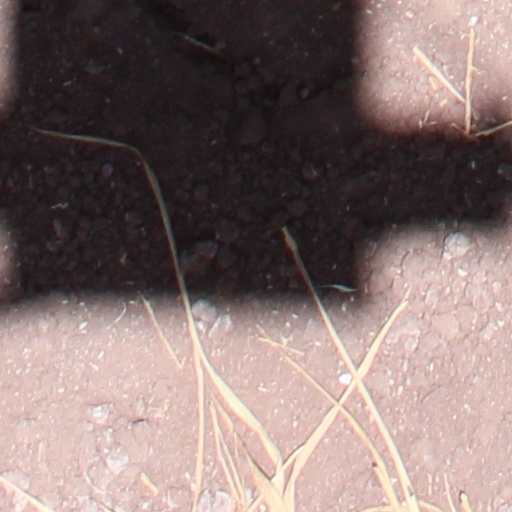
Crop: wheat